Frederik Heidmann

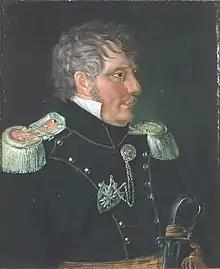
Frederik Heidmann by Matthias Stoltenberg from 1851 after a miniature by Jacob Munch

Frederik Heidmann (27 July 1777 – 17 October 1850) was a Norwegian military officer, civil servant and politician.